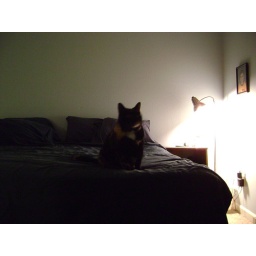
Mouchette on our bed in our new bedroom